Groombridge

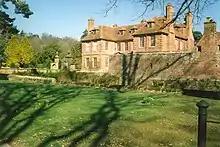
The oldest house in Groombridge

"Burrswood Health and Wellbeing", situated on land that was once part of the Groombridge Place, was operated as an independent non-surgical hospital, ""treating the whole person in a Christian environment"". Specialities included palliative and respite care, post-surgical care, rehabilitation, counselling, hydrotherapy and physiotherapy. Burrswood was founded in 1948 when Dorothy Kerin established her healing ministry and was run as a charity, The Dorothy Kerin Trust, also providing healing services, guest house, tea room, gift shop and Christian book shop on the site. In 2016 the trust announced the closure of the hospital however it continued to operate until April 2019 when it closed without advance notice, the charity ceased operations and went into administration and, according to the BBC the staff were not paid their final wages.